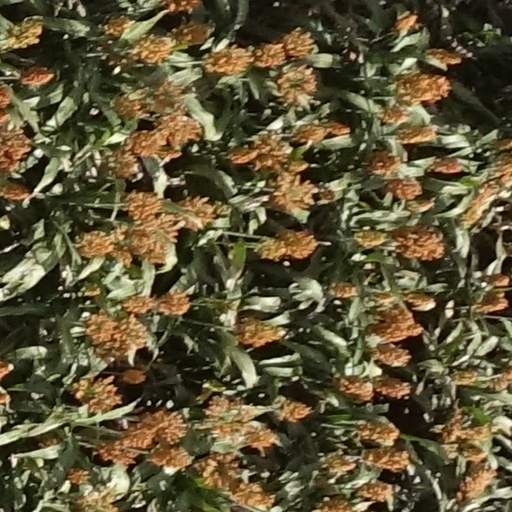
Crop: sorghum